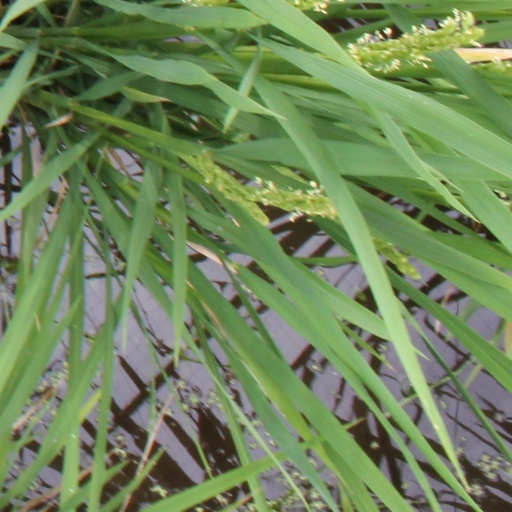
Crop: rice